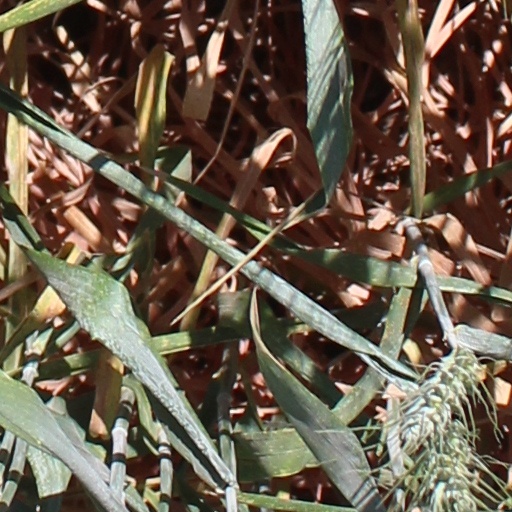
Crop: wheat